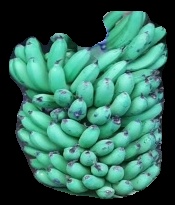
Variety: pachbale
Grade: grade1